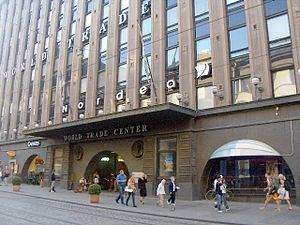
World Trade Center (Helsinki)
World Trade Center Helsinki
World Trade Center Helsinki er et World Trade Center for finansielle virksomheder og bureauer, der er beliggende i det centrale Helsinki i Finland. Bygningen er placeret på Aleksanterinkatu meget tæt på hovedbygningen ved Helsinkis Universitet og et stormagasin. Første sal i bygningen huser en Nordea-bank, en italiensk restaurant, og flere barer.